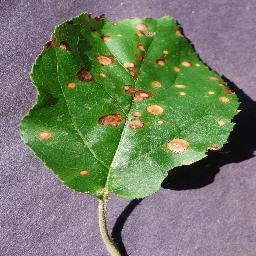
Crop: apple
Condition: black_rot